Walraversijde

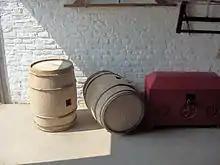
Barrels for salted herring

Because of the archaeological richness of the findings, the Province of West Flanders decided to present the results in an on-site interactive museum, Walraversijde Museum. The museum opened in 2000 and includes three medieval houses and a bakery/smokehouse. These late medieval buildings have been reconstructed as they are thought to have appeared during the prime of Walraversijde around 1465, together with furniture, fittings, and fixtures. Flemish artists were particularly productive during the 15th century, and their paintings have been helpful guides during reconstruction.